Arlington Cemetery (Pennsylvania)

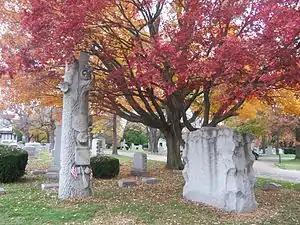
Arlington Cemetery in autumn

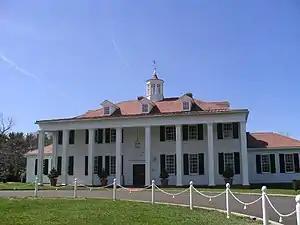
Mount Vernon Office

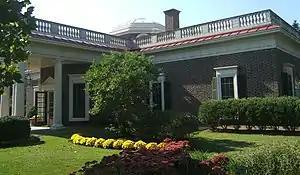
Monticello Mausoleum

Arlington Cemetery is a cemetery in the Drexel Hill neighborhood of Upper Darby Township, Pennsylvania.